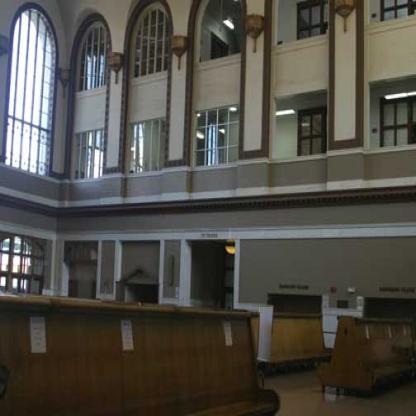
Scene: Indoor